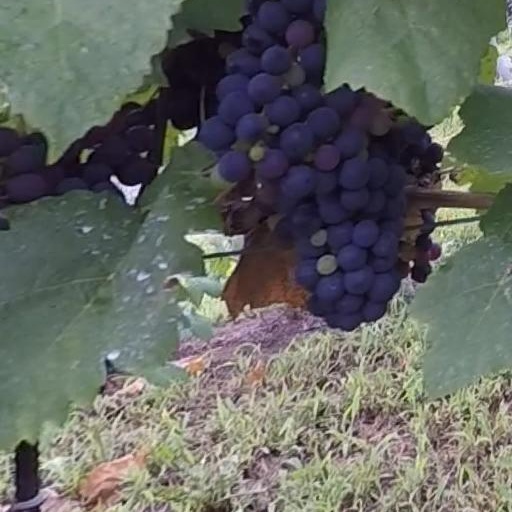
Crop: grape